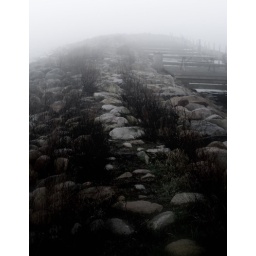
Foggy day by the stone wall